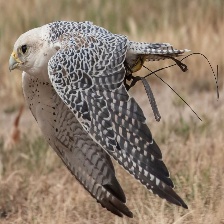
Species: GYRFALCON
Scientific name: FALCO RUSTICOLUS